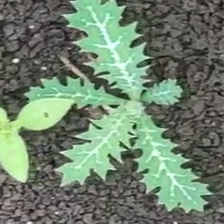
Weed species: Bilayat_(Mexicana_Argemone)